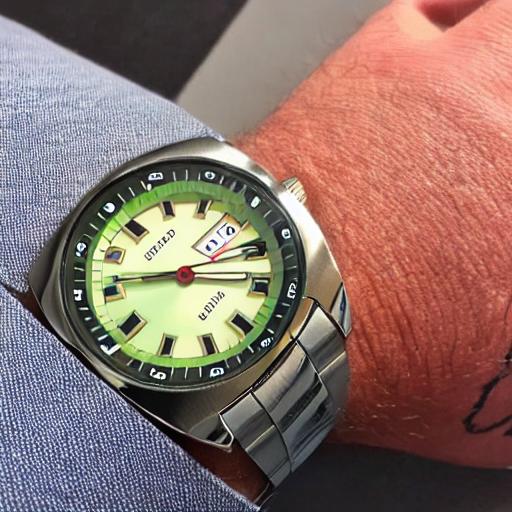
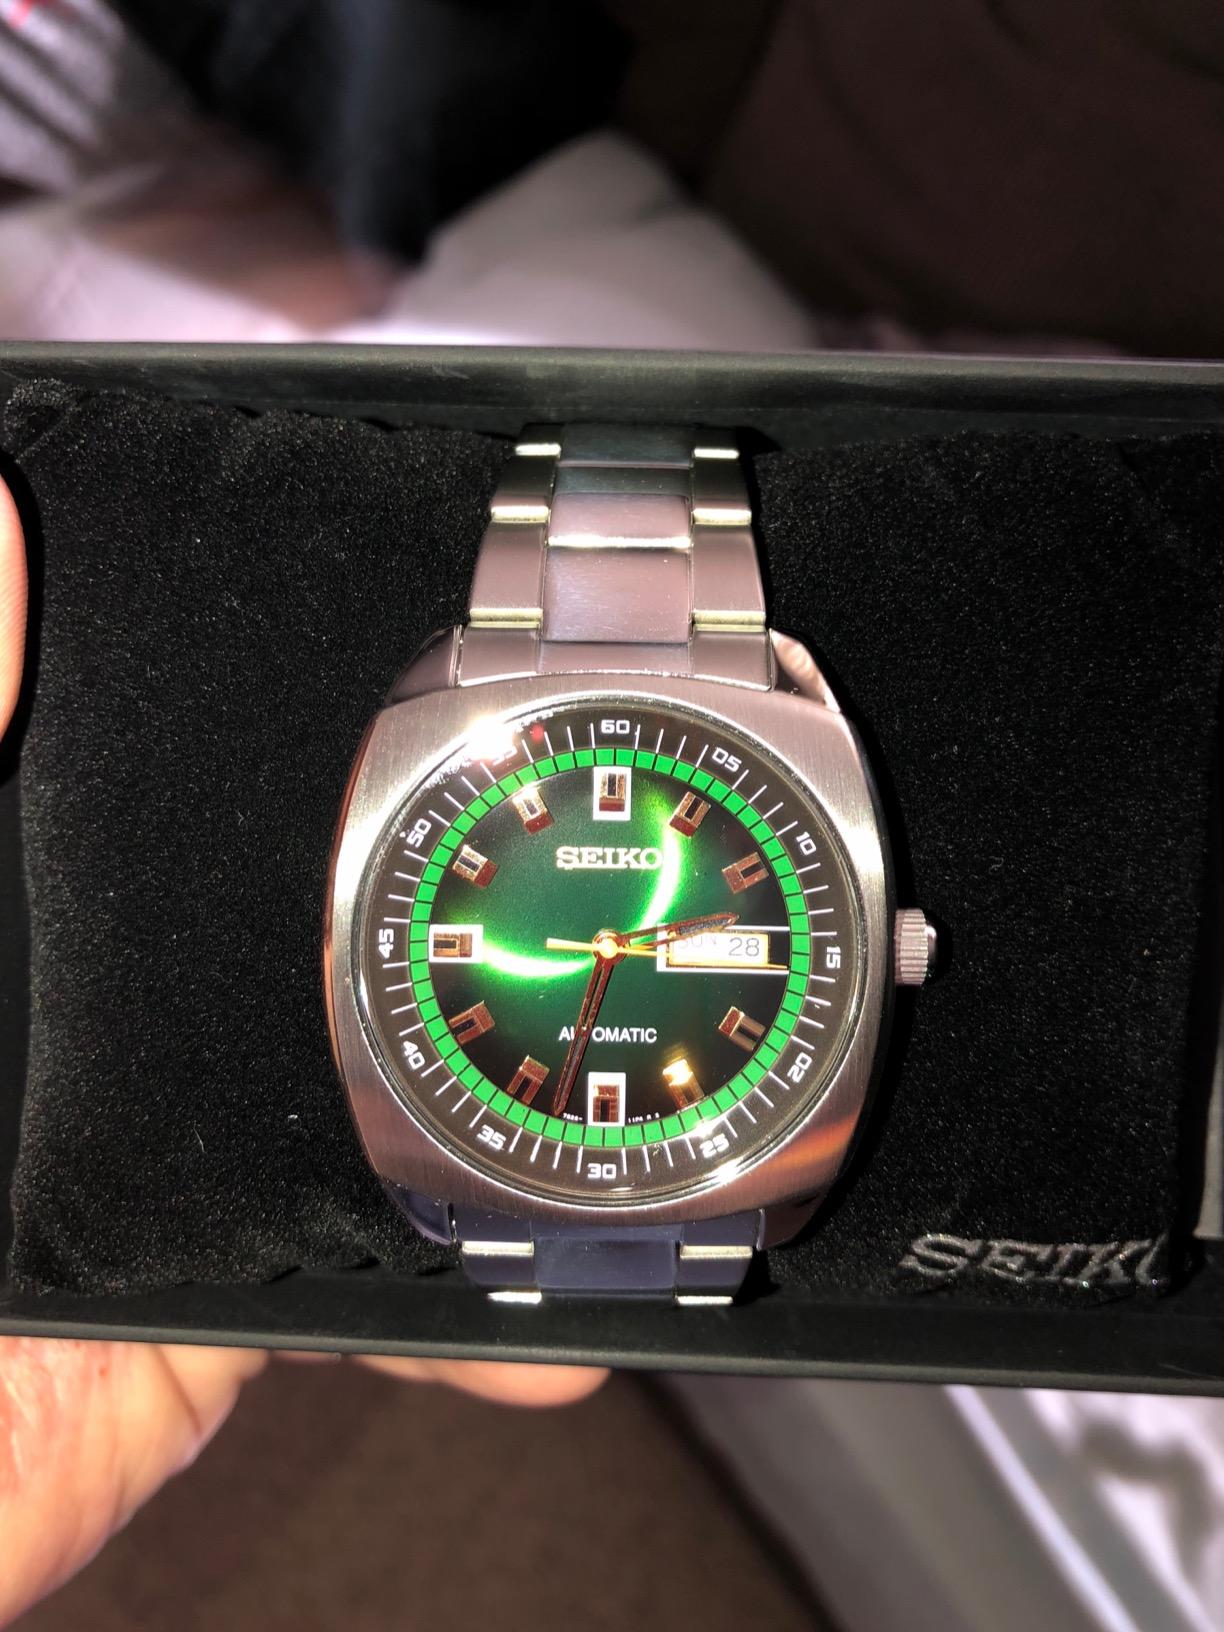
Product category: accessories_watch
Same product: no